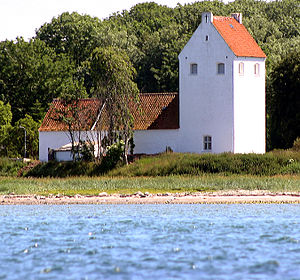
Endelave Kirke
'Endelave Kirke'
Endelave Kirke er en gotisk kirke fra 1400-tallet i Endelave Sogn på øen af samme navn, i Horsens Kommune. Den er ombygget flere gange, bl.a. i 1707 og senest i 1931, hvor tårnet blev tilføjet.